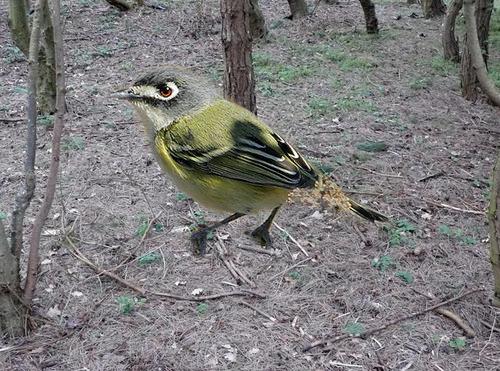
Bird species: Black_capped_Vireo
Bird type: landbird
Background: land